Human rights in the Dominican Republic

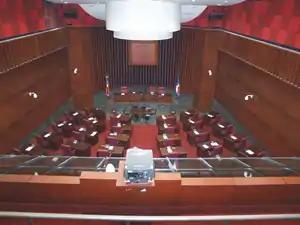
The floor of the Chamber of the Senate of the Dominican Republic.

Article 8 of the Constitution details the human rights norms that dominate the current political climate, stating that “["t]he effective protection of the rights of the human person and the maintenance of the means for his progressive development within a system of individual liberty and social justice compatible with public policy, the general well being and the rights of all are recognised as the principal aims of the state"”. This article includes, among others, the specific prohibition of torture, stating that “"torture or any other penalty or procedure harmful to, or entailing the loss or diminution of, the physical integrity or health of the individual may in no circumstances be established, imposed or enforced"” and freedom of religious practice in the event that is not done ‘"improperly and disrespectfully"”.